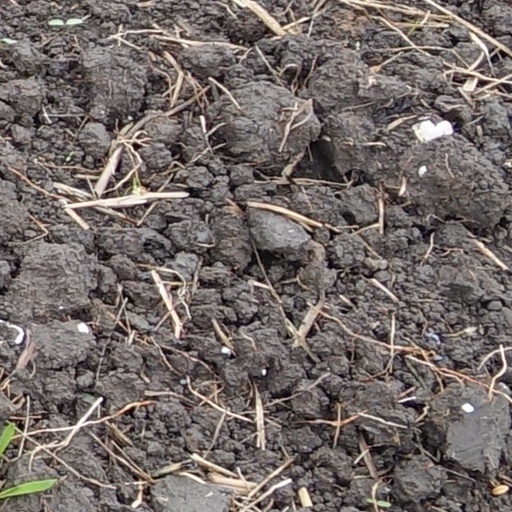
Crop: wheat